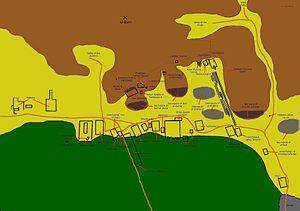
La vallée des Nobles est une région d'Égypte située à côté de la vallée des Rois et la vallée des Reines. Elle regroupe les tombeaux des personnages importants de l'entourage de pharaon.